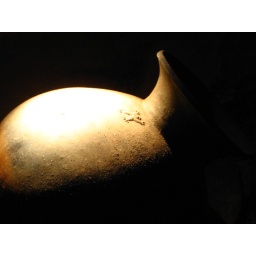
Ancient pot inside the ATM cave, with an unusual monkey symbol imprinted near the top.